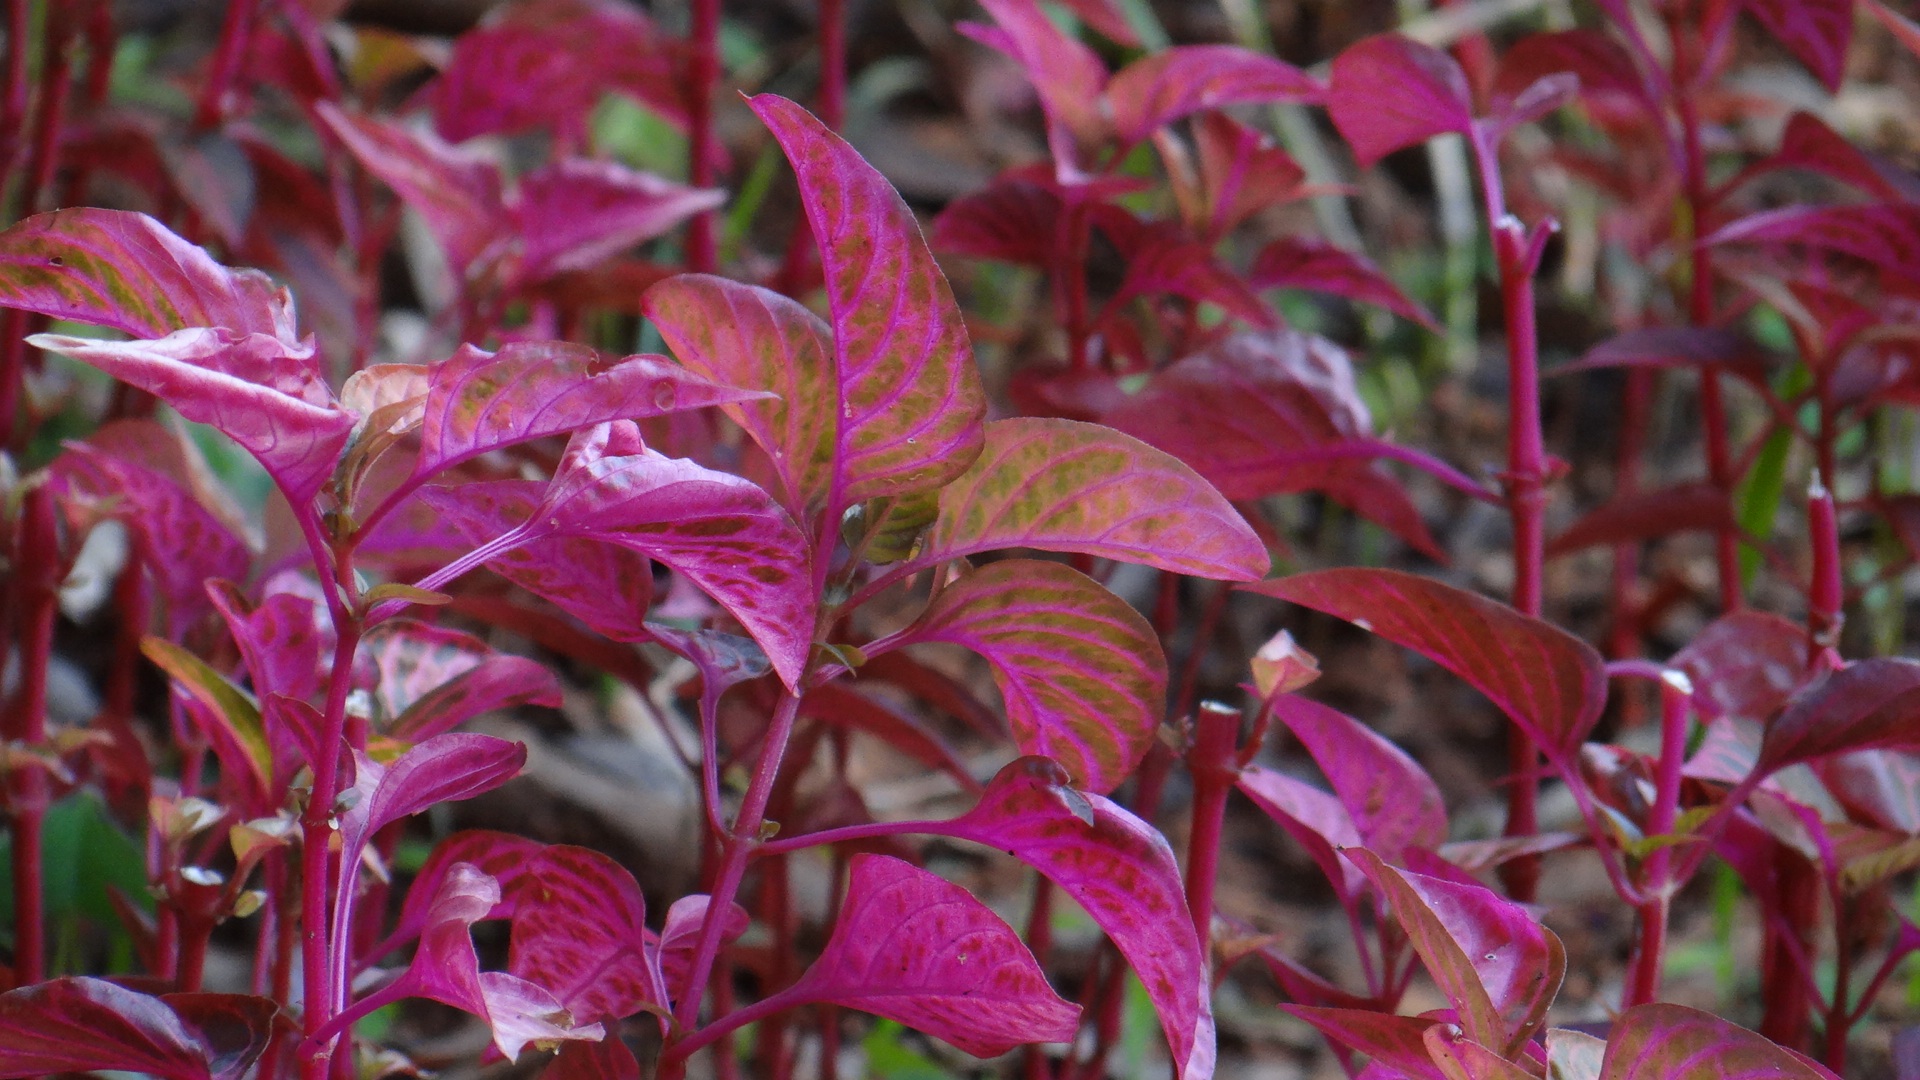
nature, plant, leaf, flower, environment, herb, natural, botany, garden, flora, season, plants, wildflower, gardening, shrub, planting, flowering plant, land plant, canna family